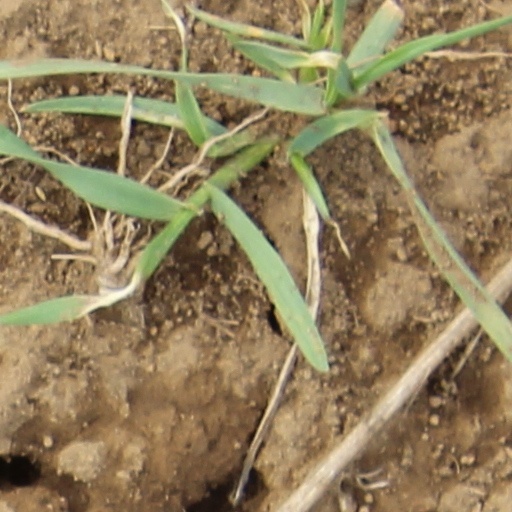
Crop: wheat